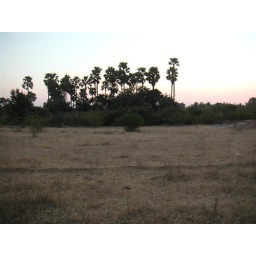
Day 1 Dry Paddy by river bed